Patrik-Gabriel Galchev

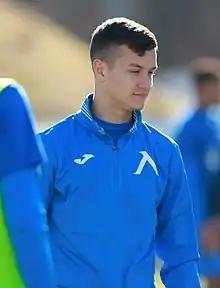
Galchev warming up for Levski in 2022

Patrik-Gabriel Dimitrov Galchev (born 14 April 2001) is a Bulgarian professional footballer who plays mainly as right back for Lokomotiv Sofia, on loan from Levski Sofia, and the Bulgaria national team.